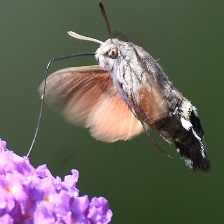
Species: HUMMING BIRD HAWK MOTH